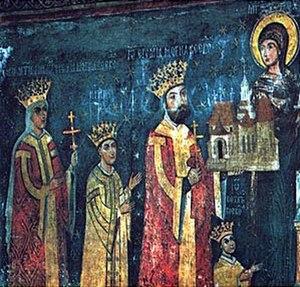
Ieremia Movilă fut prince de Moldavie de 1595 à 1600 et de 1600 à 1606. La monarchie était élective dans les principautés roumaines de Moldavie et de Valachie, comme en Transylvanie et en Pologne voisines : le prince était élu par les boyards : pour être nommé, régner et se maintenir, il s'appuyait sur les partis de boyards et fréquemment sur les puissances voisines, habsbourgeoise, polonaise, russe et surtout ottomane, car jusqu'en 1859 les deux principautés étaient vassales de la « Sublime Porte » ottomane dont elles étaient tributaires.